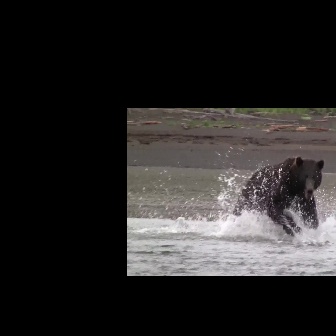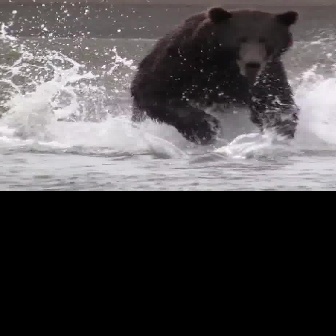
  Please identify the target specified by the bounding box [229,155,323,250] in the first image and locate it in the second image. Return the coordinates in [x_min,y_min,x_max,y_max] format.
Answer: [128,5,299,176]